Maxim Staviski

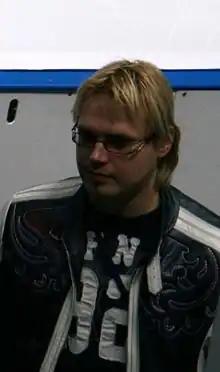
Maxim Staviski at the 2011 Worlds.

Maxim Staviski (born 16 November 1977) is a Russian-born naturalized Bulgarian ice dancer. With partner and fiancée Albena Denkova, he is a two-time (2006–2007) World champion, a two-time (2003–2004) European silver medalist, and the 2006 Grand Prix Final champion. Denkova and Staviski are the first Bulgarians to medal at the World Figure Skating Championships.